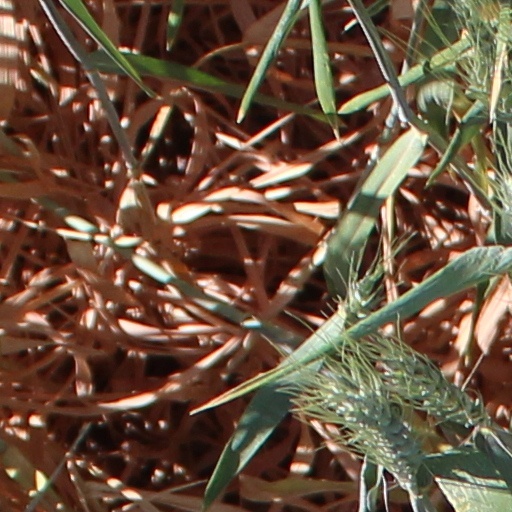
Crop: wheat